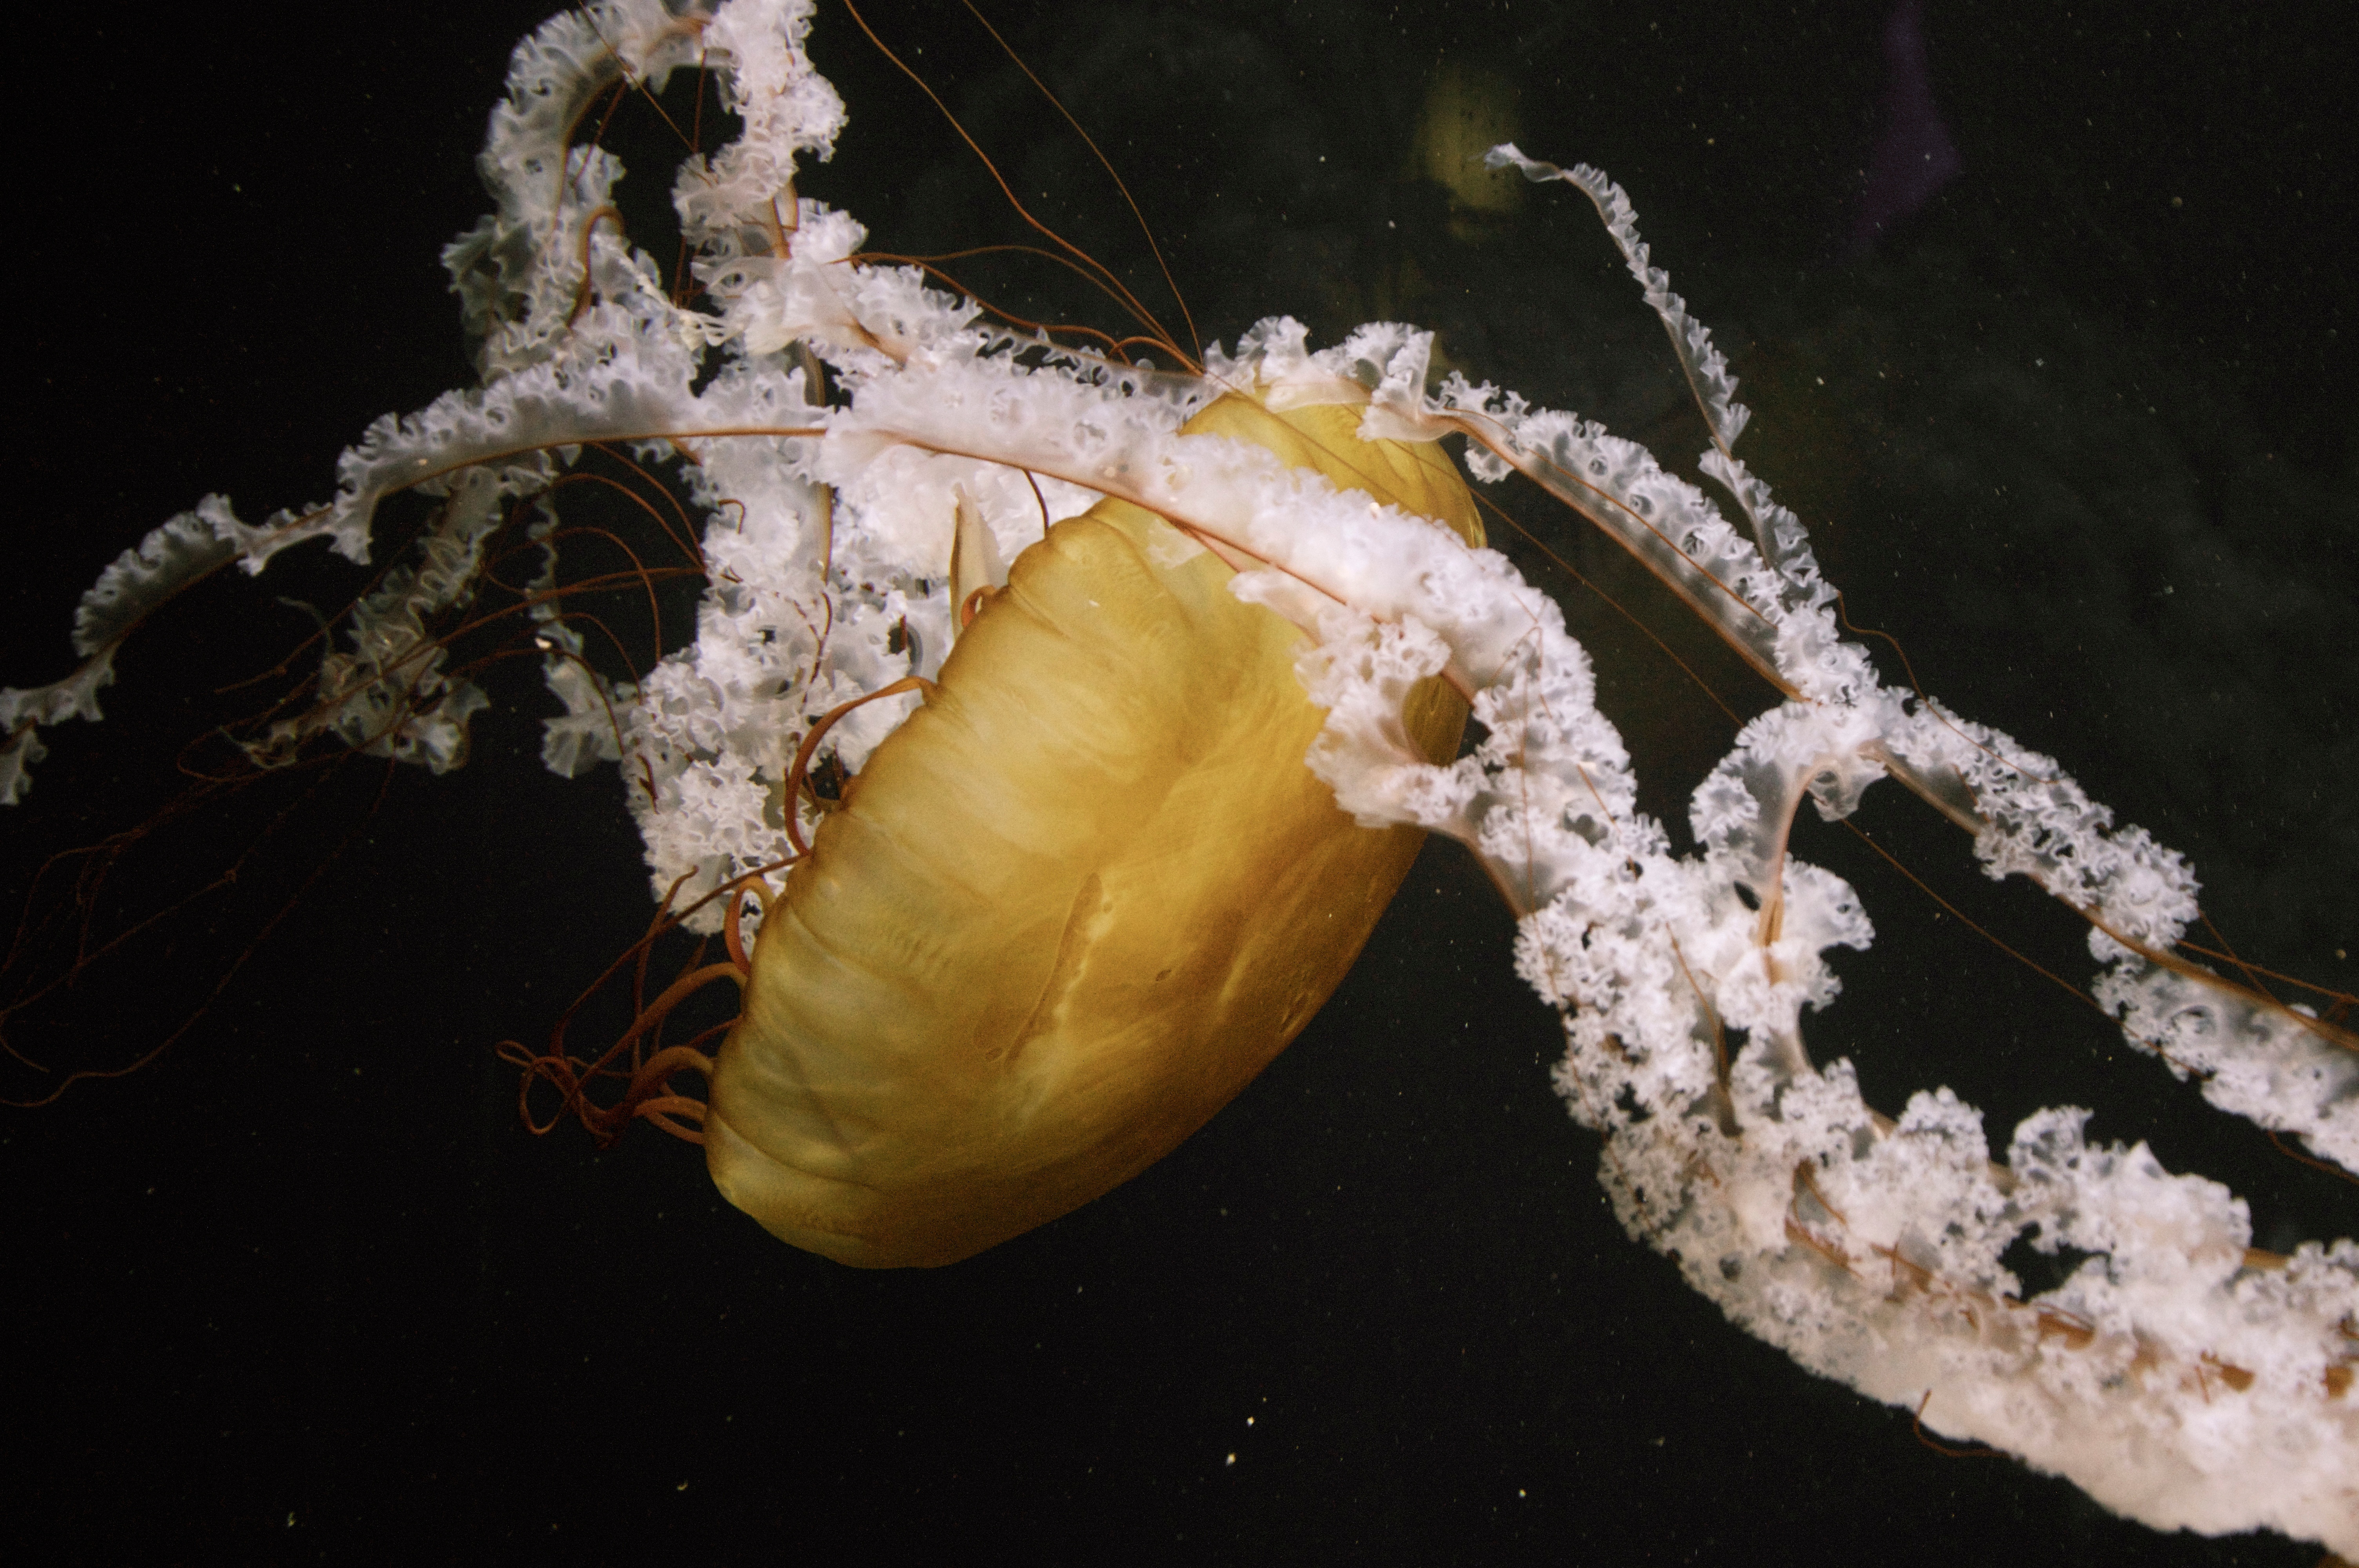
water, ocean, underwater, food, biology, seafood, jellyfish, fish, coral, invertebrate, reef, macro photography, organism, marine biology, deep sea fish